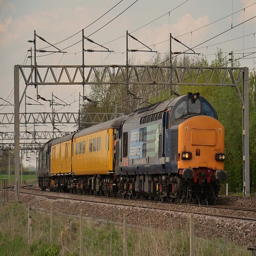
A trolley train is going down the tracks.
A train with several cars on railroad tracks.
A yellow nad black train on a railroad track
A large train drives passed along the tracks.
Cargo train running on the tracks during daytime.